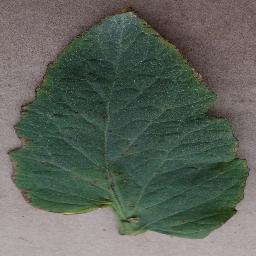
Label: Tomato___Bacterial_spot